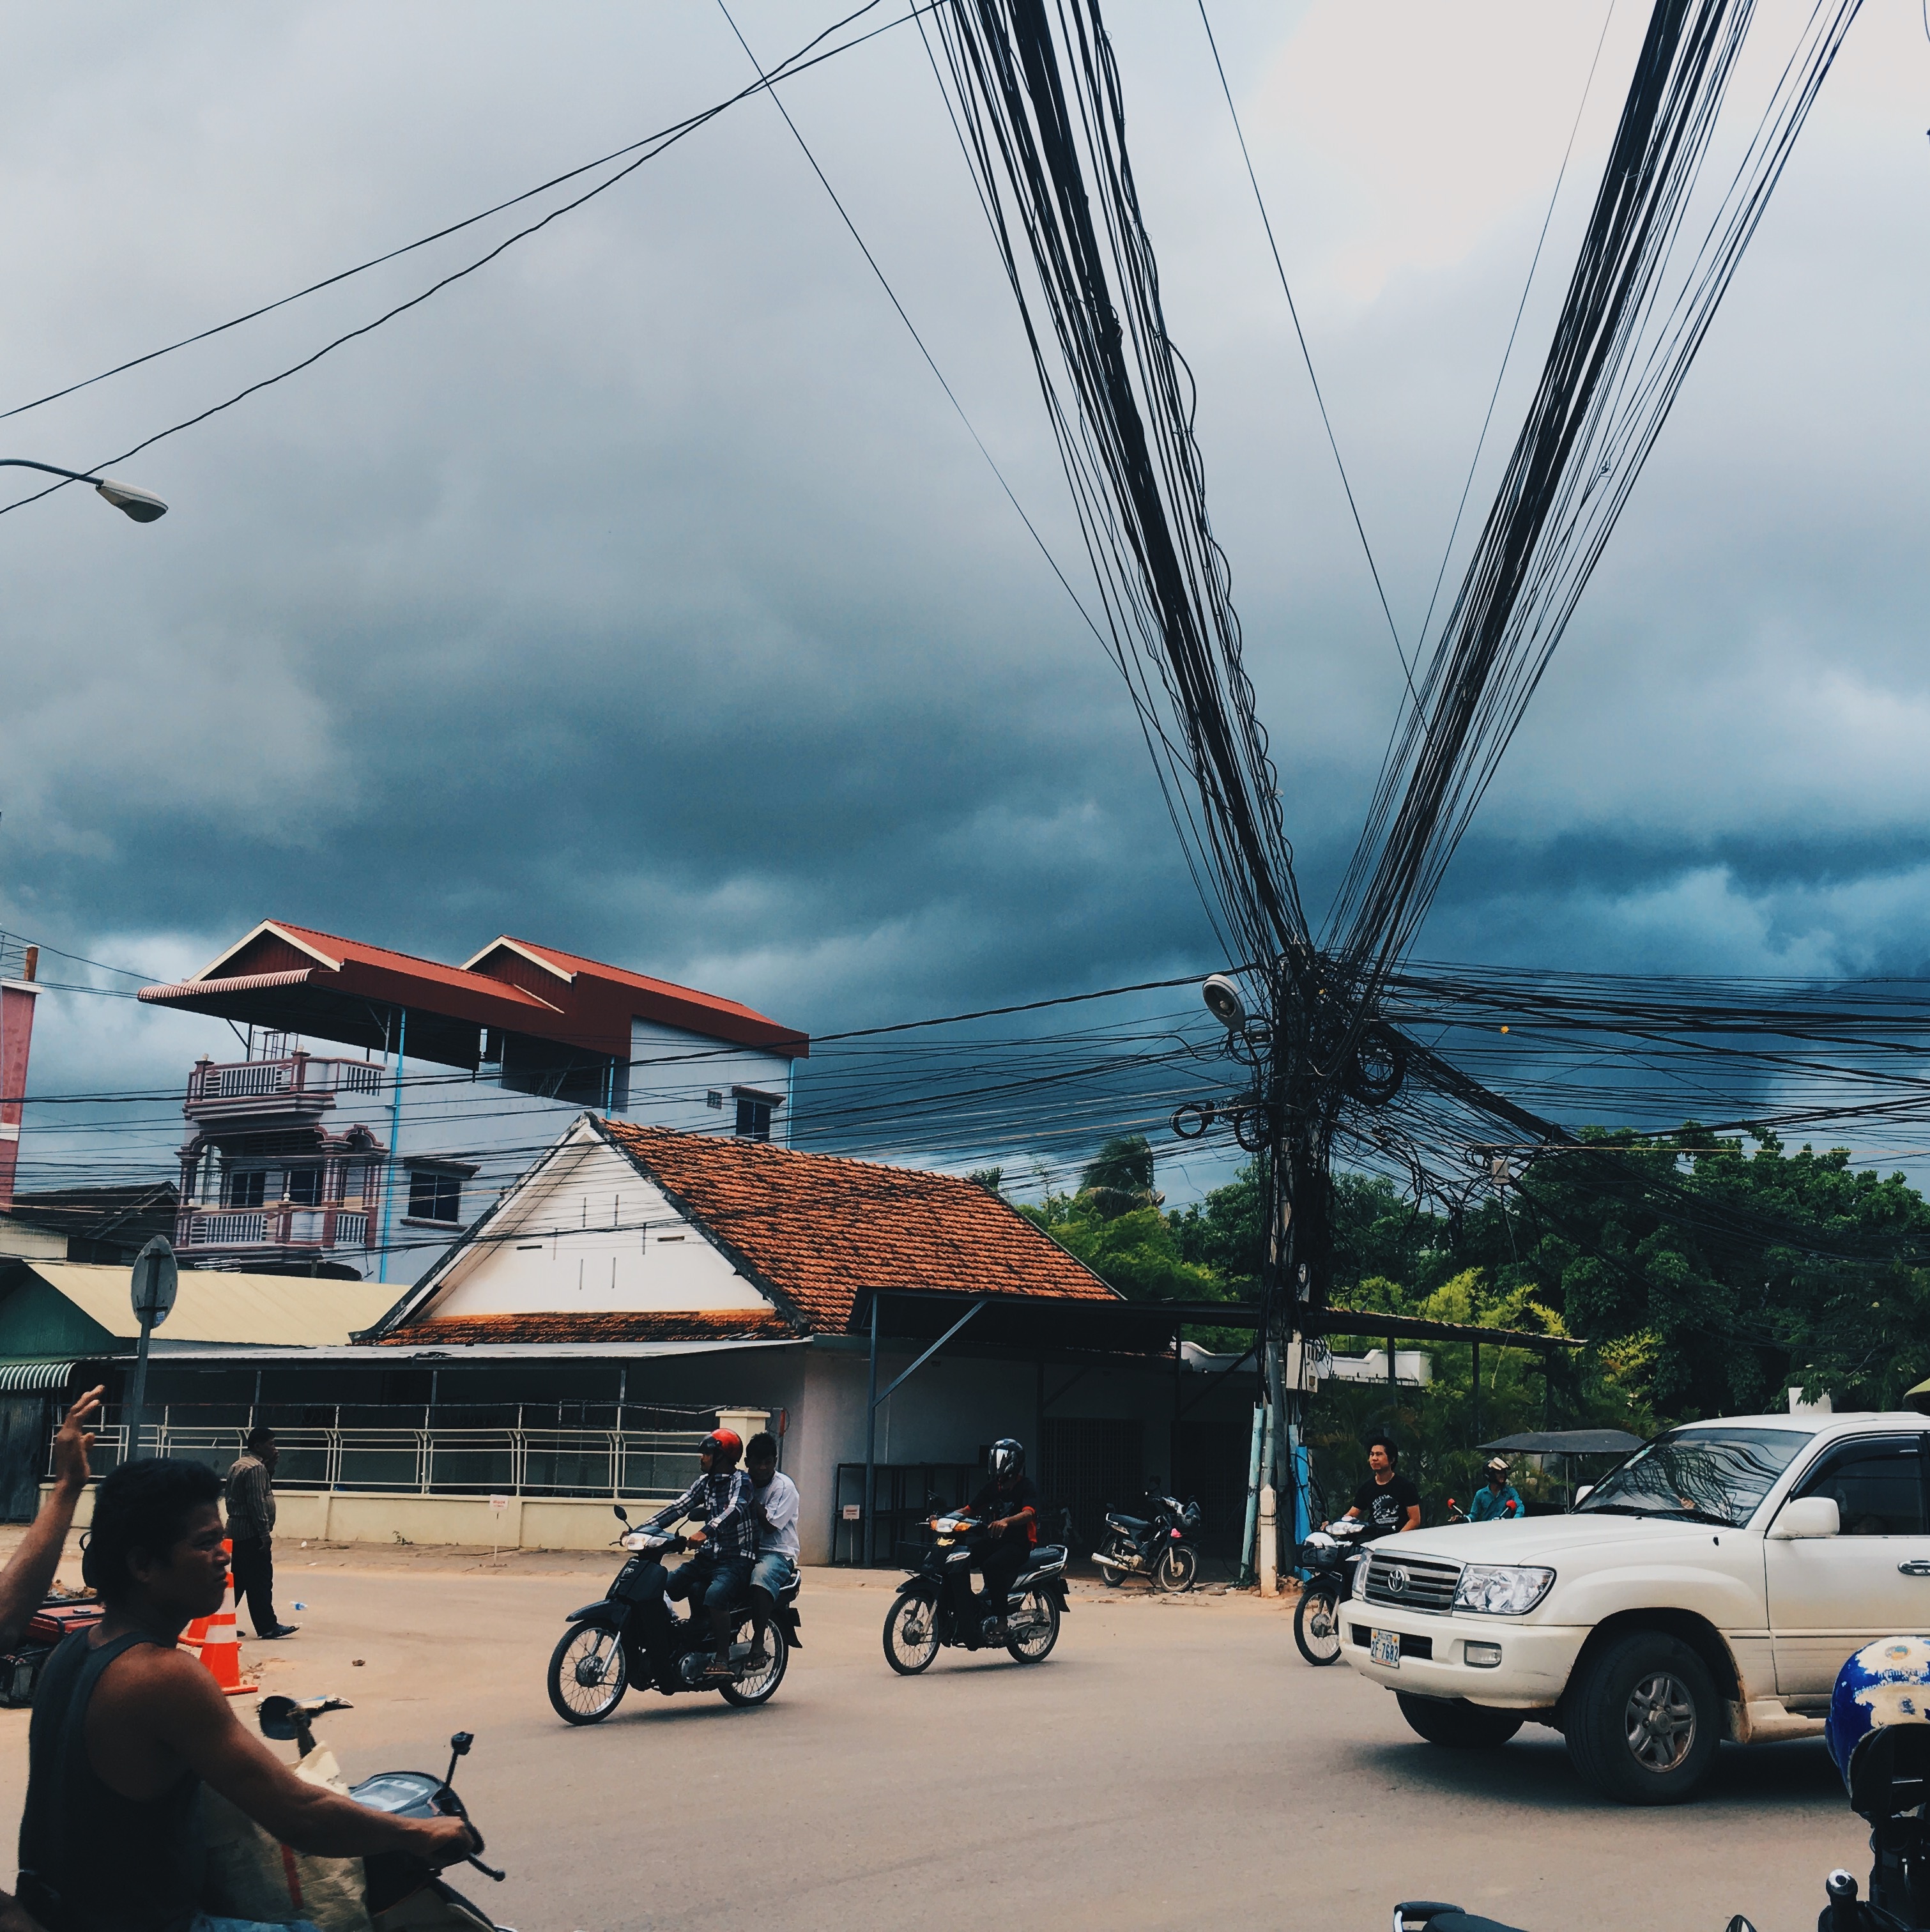
road, vehicle